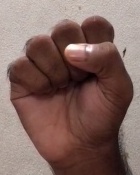
ASL sign: S